Christmas in Sweden

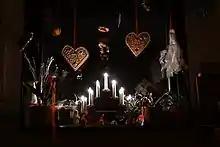
Advent lights and Christmas decorations in a Swedish window

The Christmas celebrations in Sweden usually starts with the first Advent in the end of November. However Christmas decorations and "julmust" might go on sale in stores much earlier, often directly after All Saints Day. At this time many people start to plan their Christmas and start buying gifts. On December 1, the first episode of the Christmas calendar airs on television and radio. The 13th of December is Lucia where most of the children and some adults dress up and have processions in preschool, school and companies. The third and fourth Advent is important for many families as many preparations are done then. Baking and cooking are common activities.